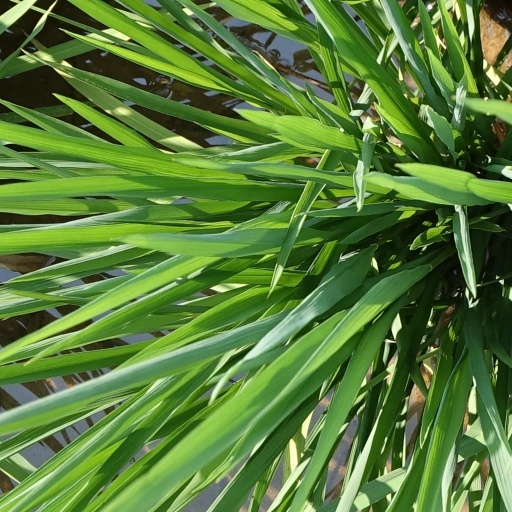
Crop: rice